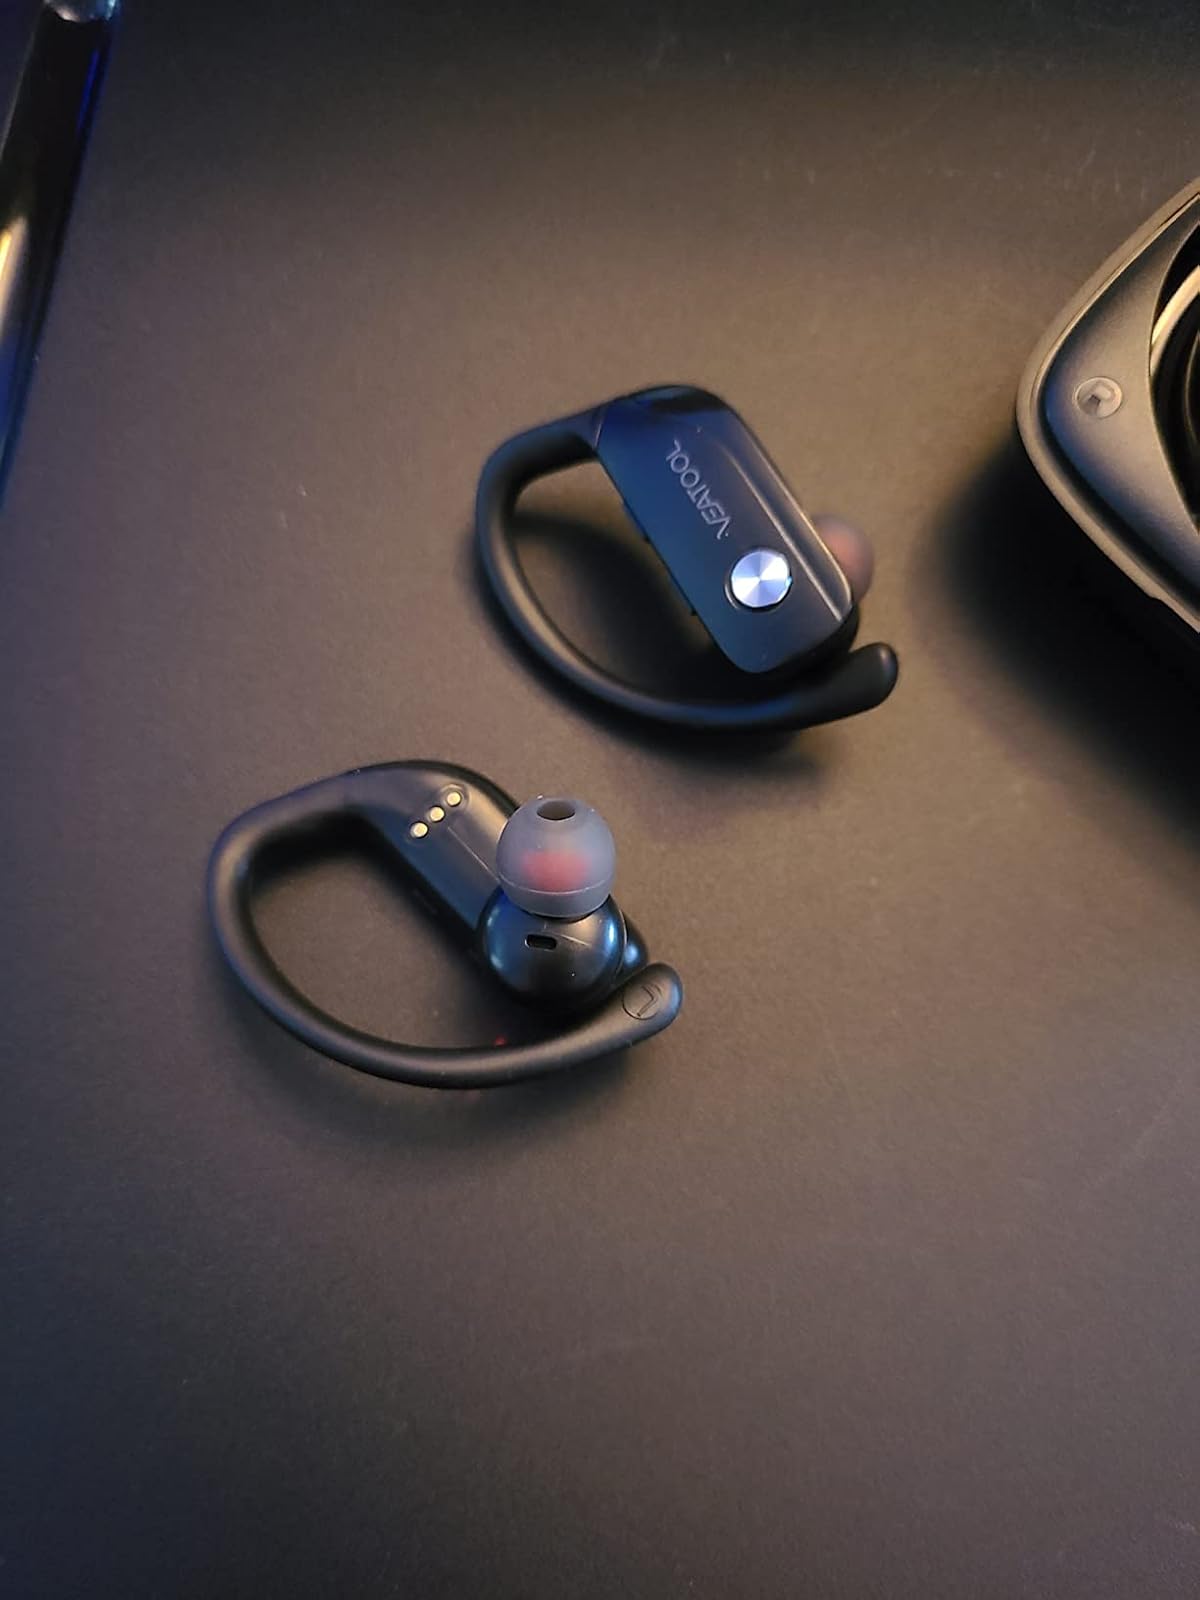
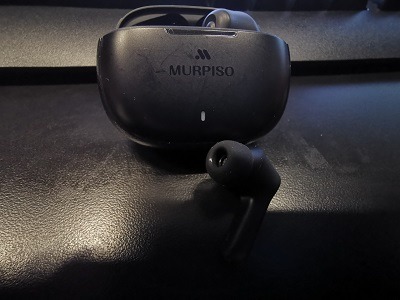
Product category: earbuds
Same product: no